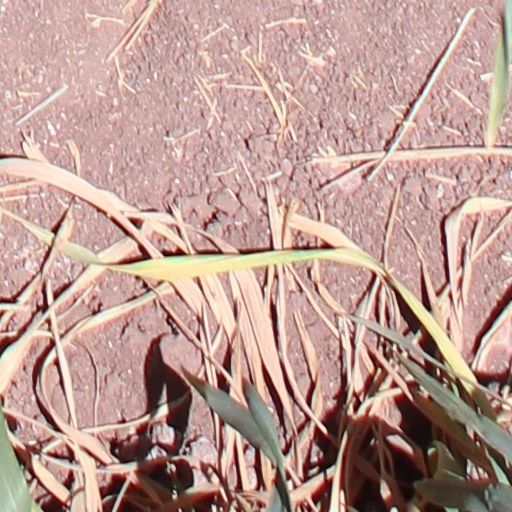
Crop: wheat